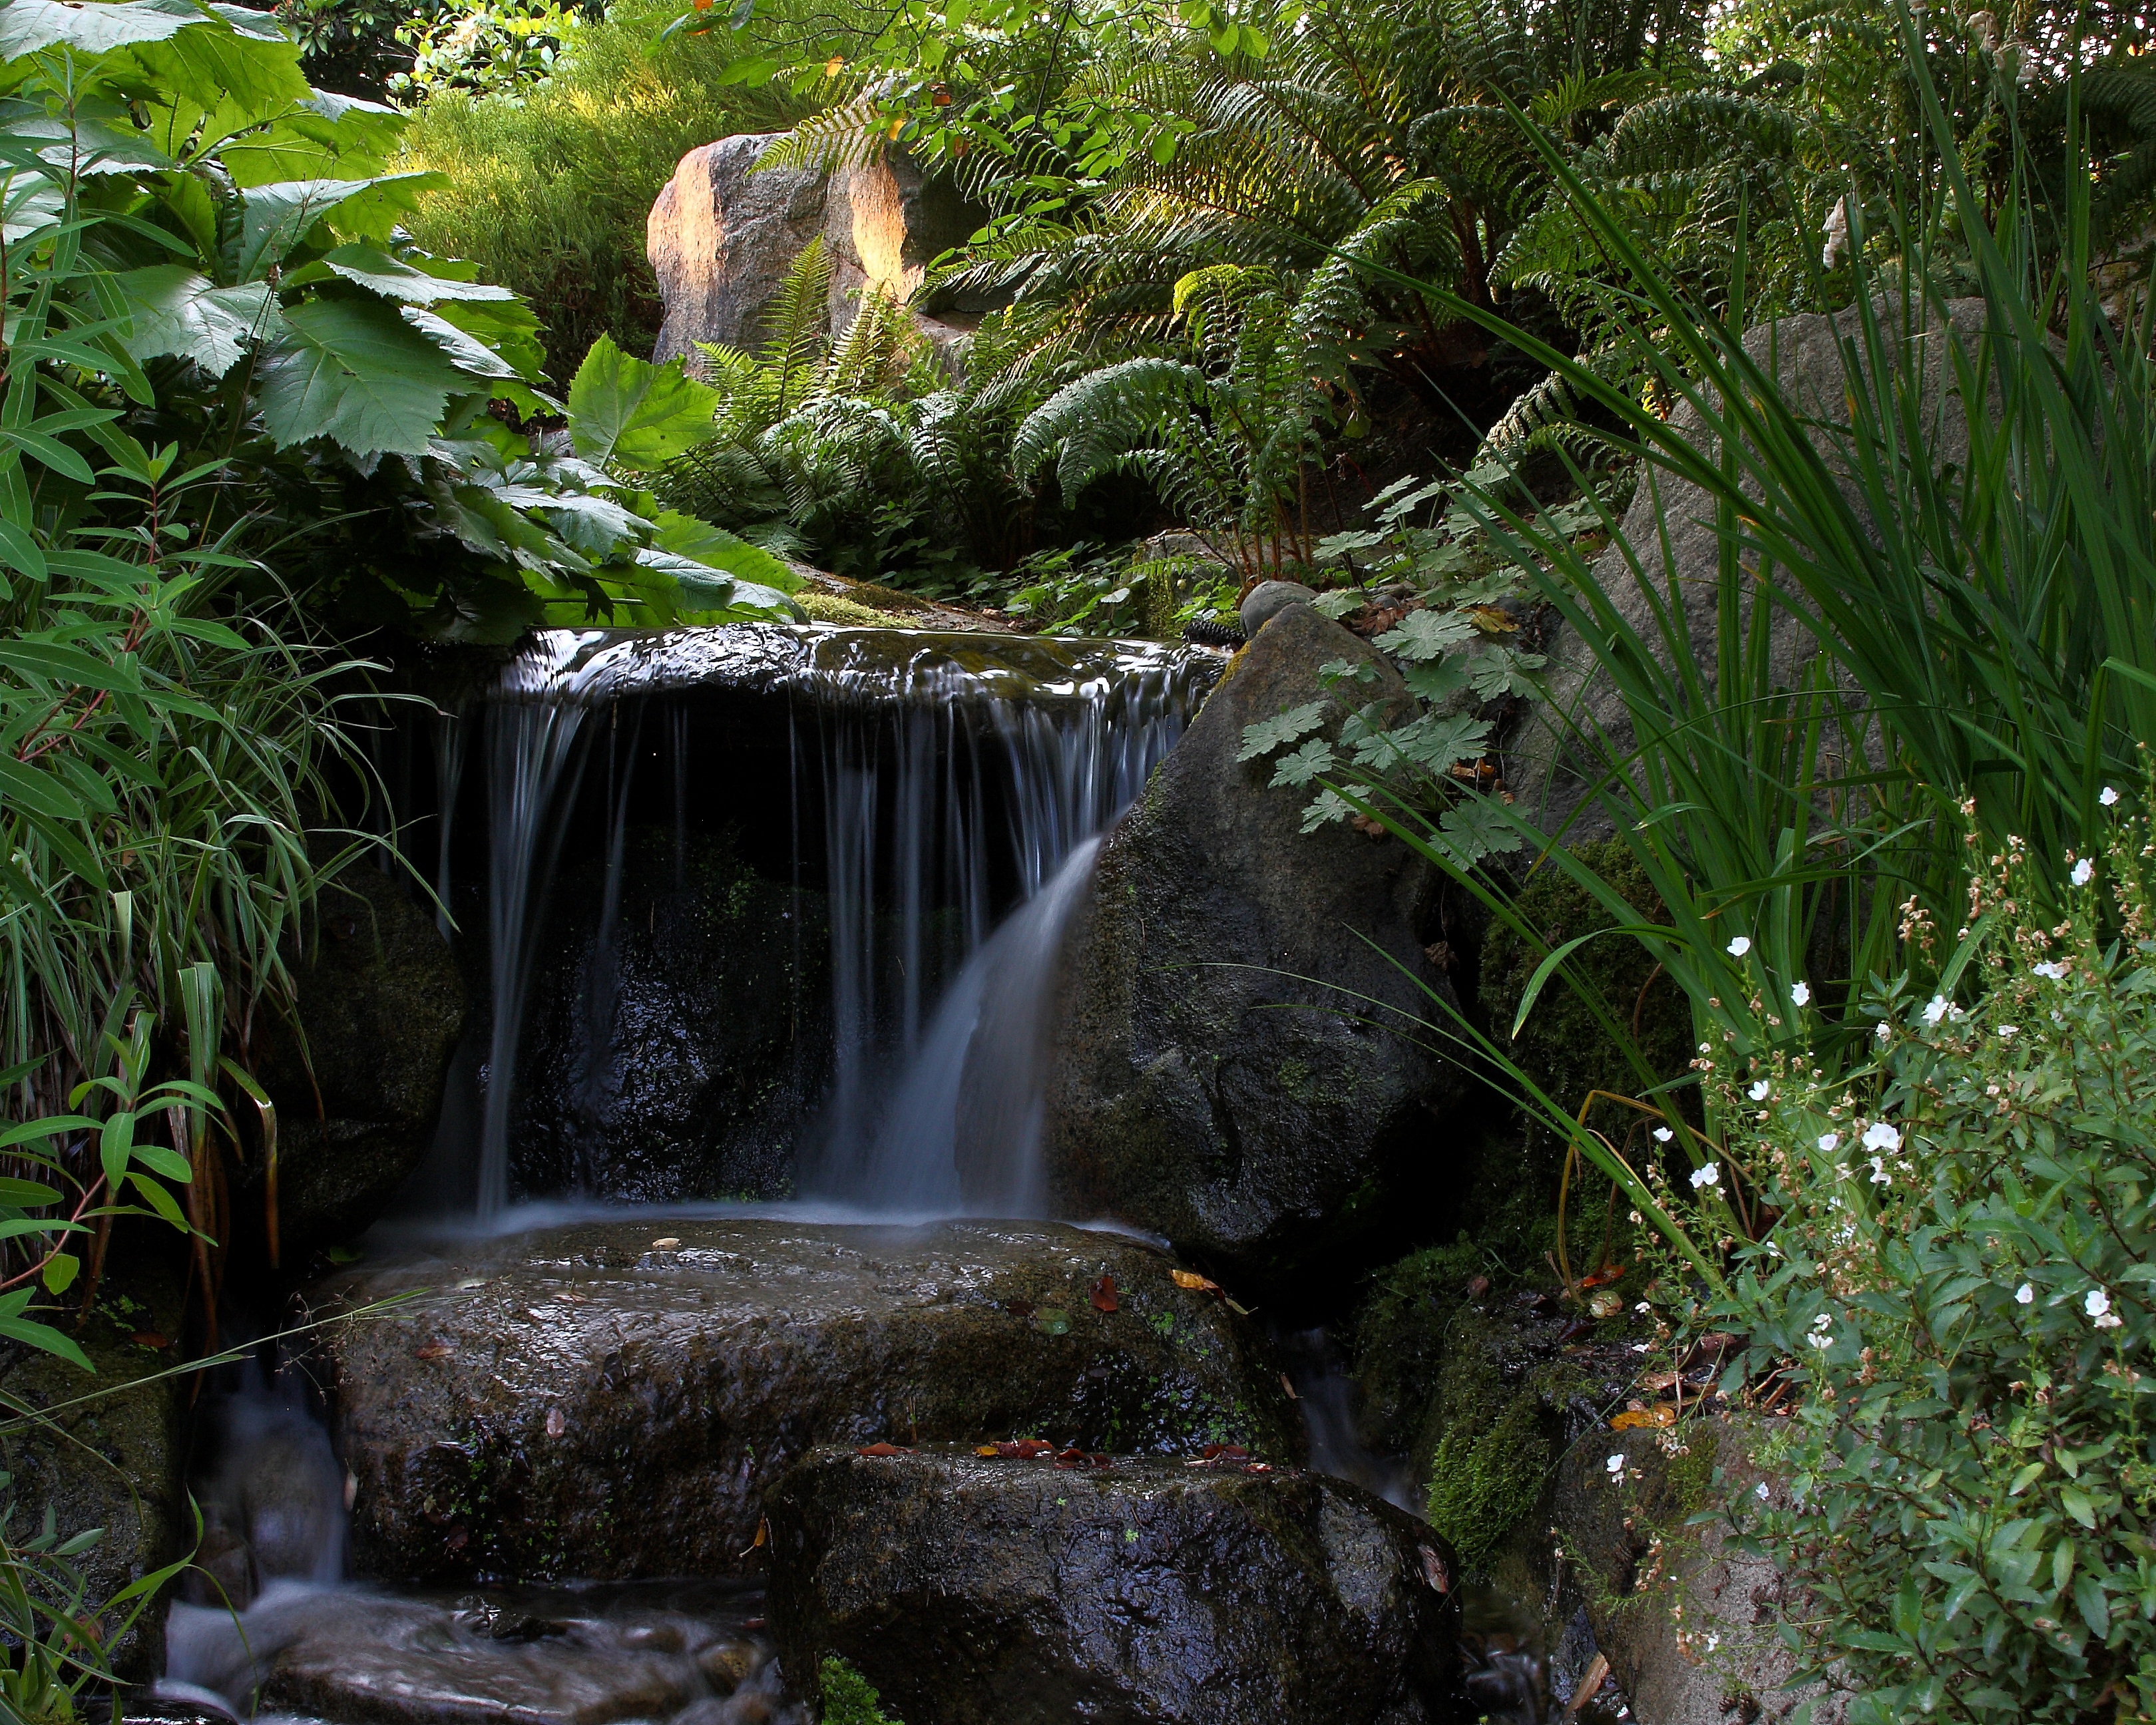
tree, water, nature, forest, rock, waterfall, wilderness, flower, river, pond, stream, jungle, botany, garden, body of water, rainforest, woodland, habitat, water feature, watercourse, natural environment